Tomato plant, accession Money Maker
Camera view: tilt-top (135 deg); turntable rotation: 240 degrees
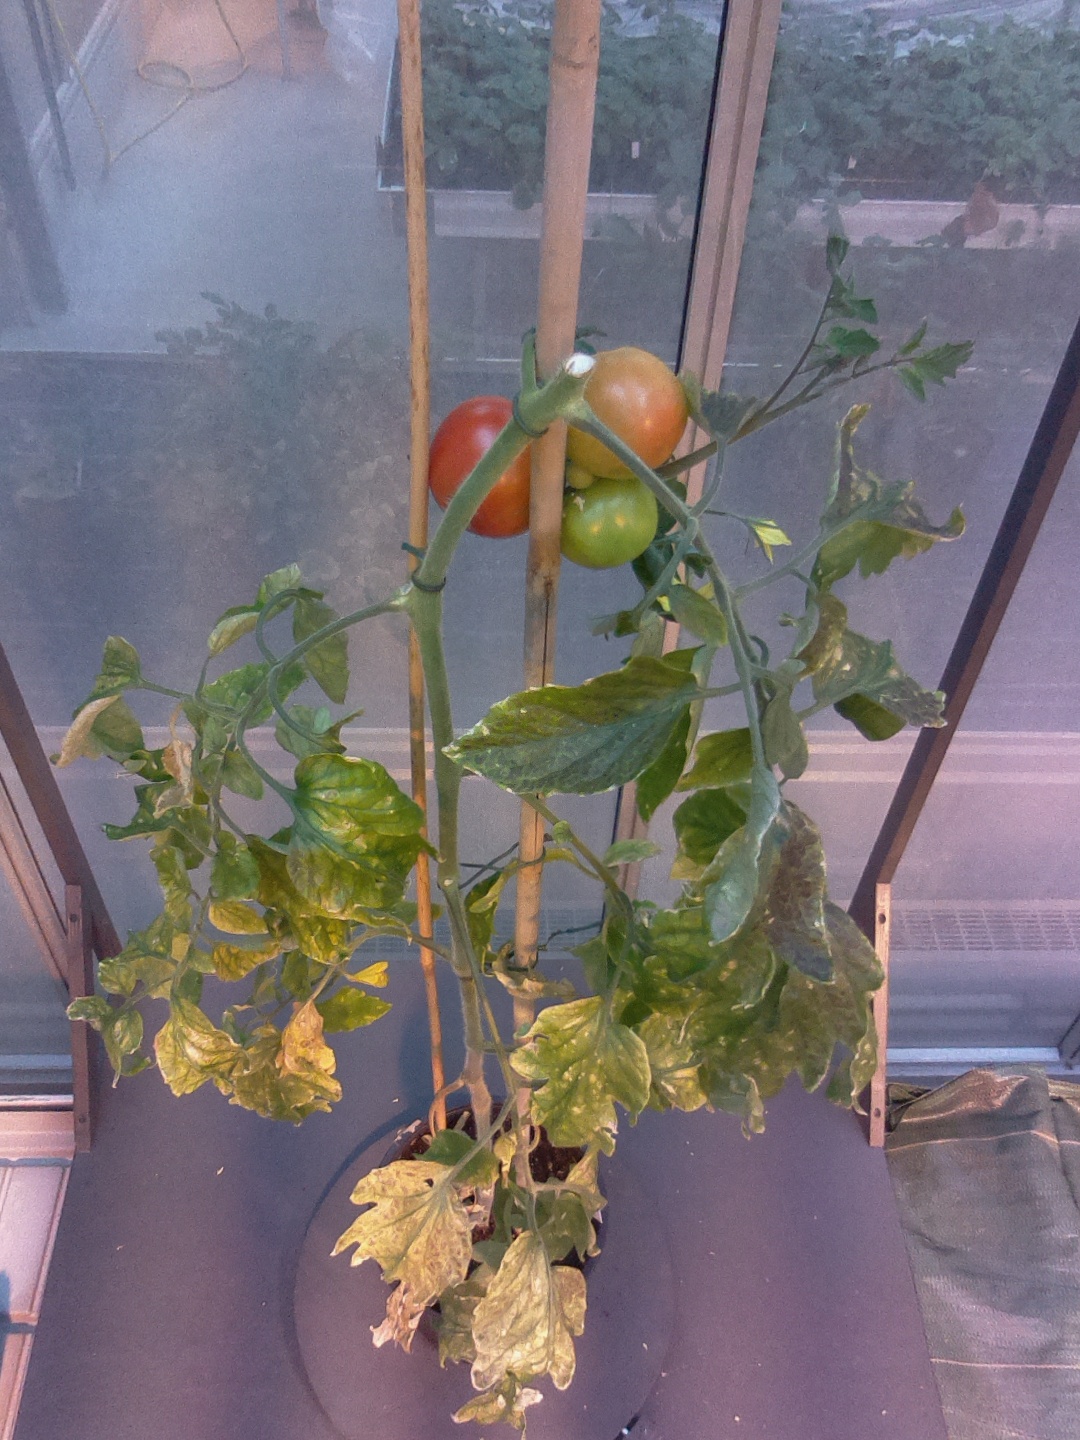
BBCH growth stage 80: fruits start showing typical ripe color (orange -> red)